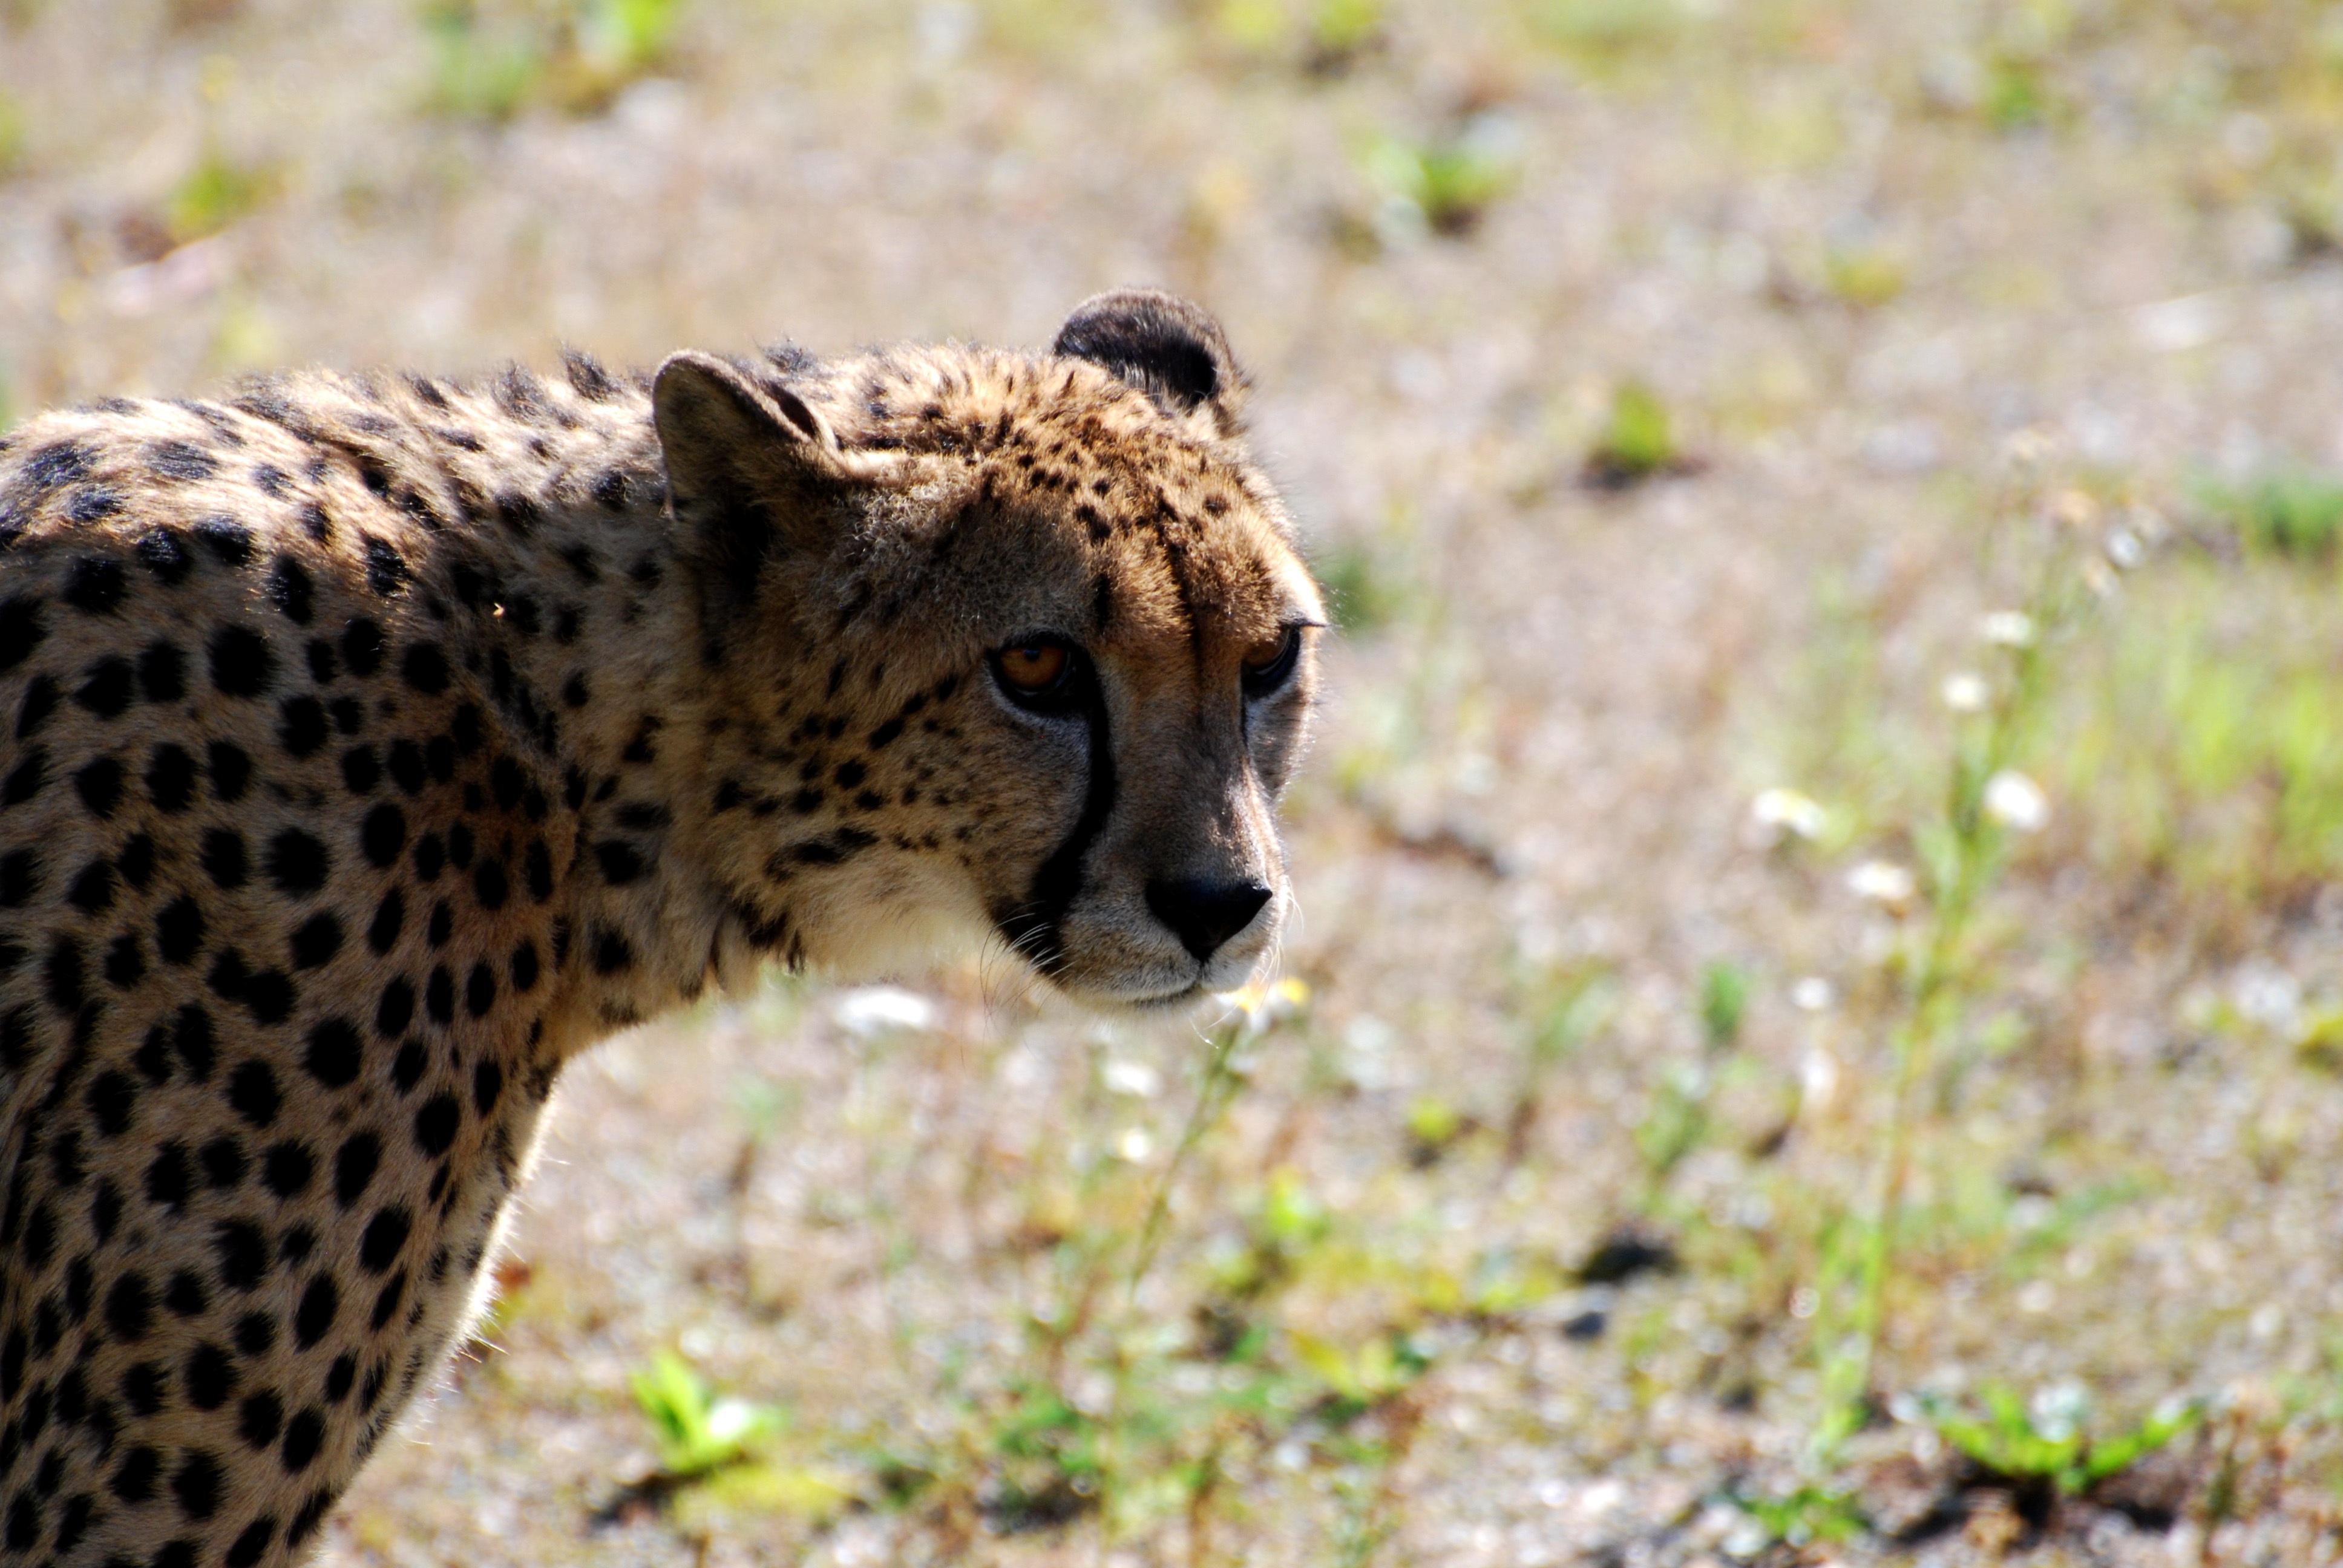
adventure, wildlife, mammal, fauna, savanna, leopard, cheetah, savannah, animals, vertebrate, safari, small to medium sized cats, cat like mammal